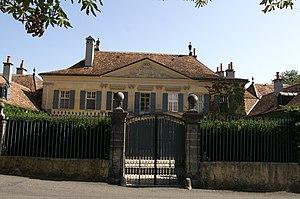
Château de Vincy à Gilly.
Cette liste présente les biens culturels d'importance nationale dans le canton de Vaud. Cette liste correspond à l'édition 2009 de l'Inventaire Suisse des biens culturels d'importance nationale pour le canton de Vaud. Il est trié par commune et inclus : 186 bâtiments séparés, 46 collections, 32 sites archéologiques et deux cas particuliers.
Le château de Vincy est situé dans le hameau homonyme, sur le territoire de la commune vaudoise de Gilly, en Suisse.